Whitmore Street

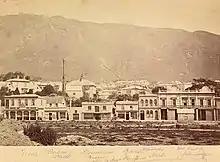
Lambton Quay about 1880, showing the reclamation where Whitmore St was about to be built

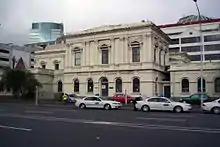
2006 when it was the Old High Court

Whitmore St was part of Wellington Harbour until 1875, it was blocked by a Defence Department building from 1919 to 1969 and has had many other changes. It was close to a busy hub, opposite the entrance to the ferry wharf, which had up to 5,000 passengers a day, as well as having the activity of government administration at the other end.